The Phrenologist Coon

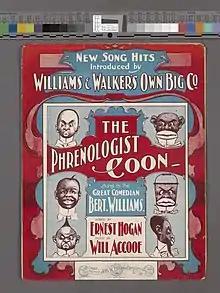

"The Phrenologist Coon" is a 1901 song written by African-American entertainer Ernest Hogan with music by Will Accooe. Bert Williams recorded it on Victor Records and sheet music was published for it. It was produced by Williams and Walker Co. and published by Jos. W. Stern & Co. in New York City.